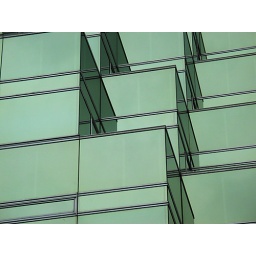
Taken in '04 in Tokyo - an office building